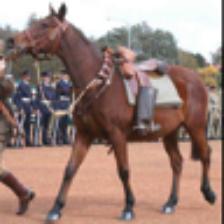
Label: NonHuman